Bridgewater Canal

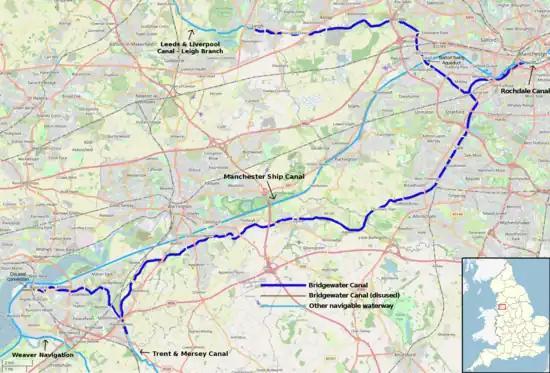
Map of the Bridgewater Canal and connecting waterways (zoom in for detail)

The Bridgewater Way is a scheme to redevelop the canal and make it more accessible to users, particularly cyclists. The development, which includes a new towpath, will form part of the National Cycle and Footpath Network as Regional Route number 82.